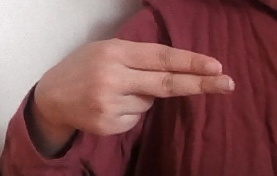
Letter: ain